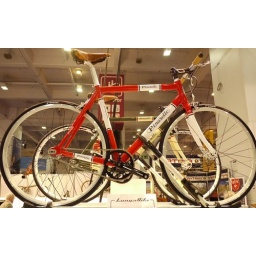
Pinarello Lungavita's in red and green &amp;amp; sand - the bikes of the show for me.